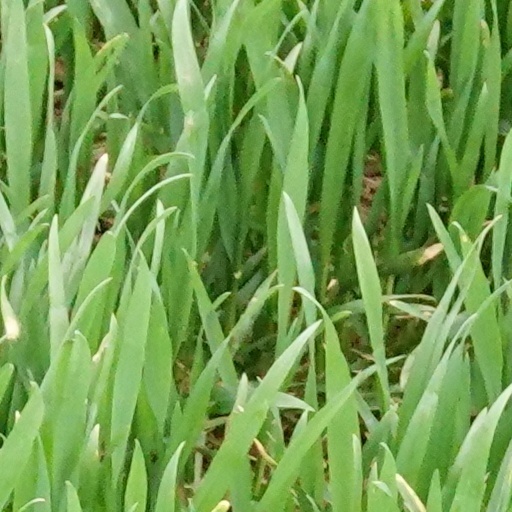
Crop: wheat